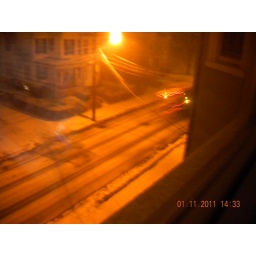
Blurry picture of a sand truck treating the street early in the storm.